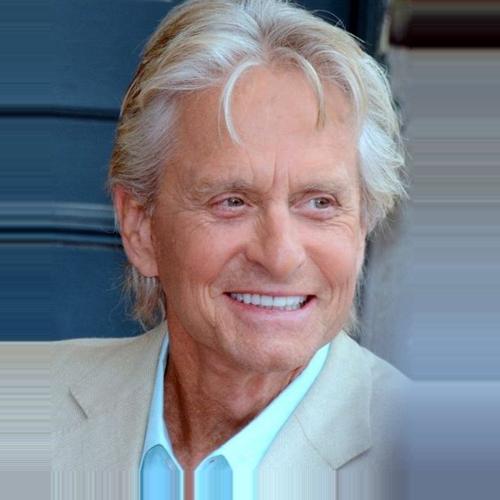
Age: 68